Primitive Baptists

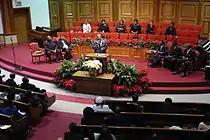
This African-American Primitive Baptist church in Florida is an exception to the usual practice of excluding musical instruments: a piano and organ are visible.

Primitive Baptists generally do not play musical instruments as part of their worship services. They believe that all church music should be a cappella because there is no New Testament command to play instruments, but only to sing. They are noted for their singing schools and shape note singing. Further, they connect musical instruments in the Old Testament with "many forms and customs, many types and shadows, many priests with priestly robes, many sacrifices, festivals, tithings" that they see as having been abolished; "had they been needed in the church Christ would have brought them over".